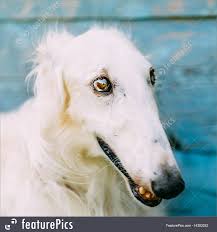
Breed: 226-n000064-borzoi